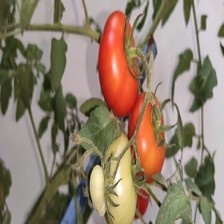
Label: tomato